St Patrick (horse)

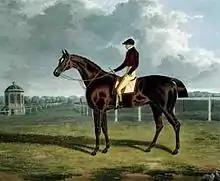
St. Patrick', the Winner of the Great St. Leger at Doncaster, 1820", by John Frederick Herring Sr.

St Patrick"' (1817–1843) was a British Thoroughbred racehorse and sire best known for winning the classic St Leger Stakes in 1820. He was unbeaten in four races as a three-year-old, culminating with a success against twenty-six opponents in the St Leger at Doncaster Racecourse. In the following year he won Gold Cups at York and Pontefract before being defeated in the Fitzwilliam Stakes at Doncaster. He was then retired to stud where he had some success as a sire of winners.